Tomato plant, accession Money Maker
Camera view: vertical (180 deg); turntable rotation: 60 degrees
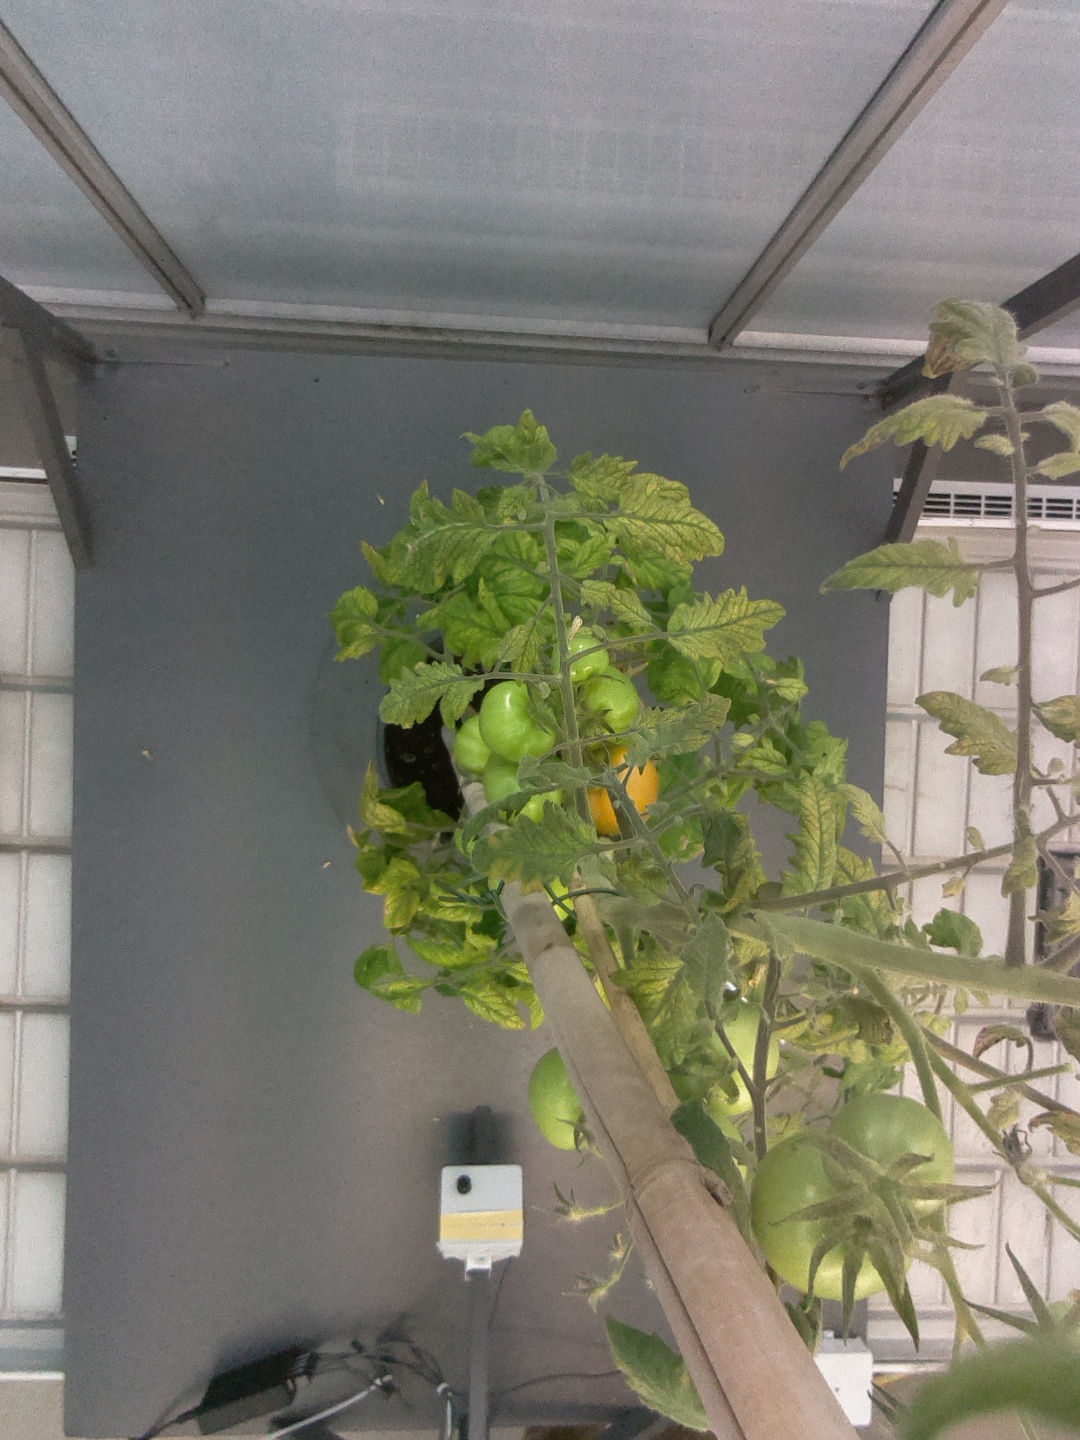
BBCH growth stage 79: 90% -100% of final fruit size